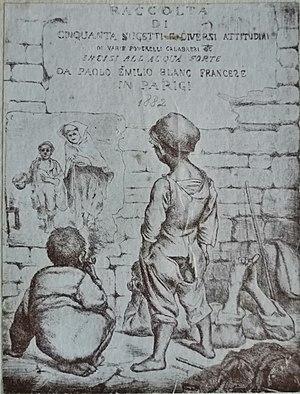
Paul Blanc, projet de couverture pour un recueil de gravures. Eau-forte, 23,5 x 29,5
Paul Blanc, né en 1836 et mort en 1910 est un peintre, graveur et dessinateur français.